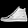
Label: Sneaker